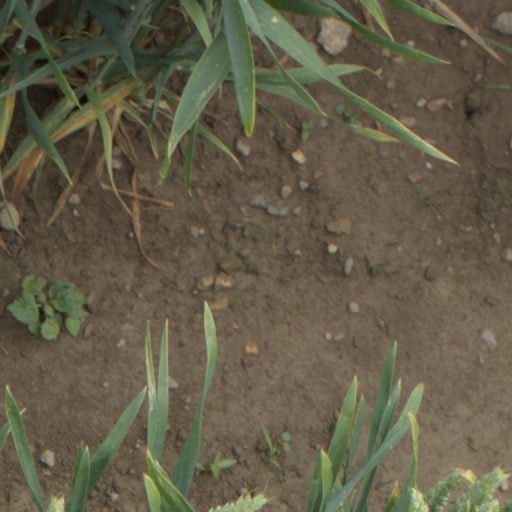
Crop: wheat